Proportional control

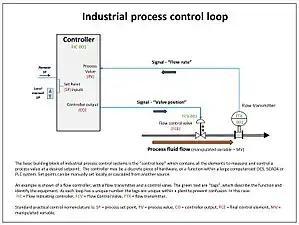
Flow control loop. If only used as a proportional controller, then there's always an offset between SP and PV.

Offset error is the difference between the desired value and the actual value, error. Over a range of operating conditions, proportional control alone is unable to eliminate offset error, as it requires an error to generate an output adjustment. While a proportional controller may be tuned (via adjustment, if possible) to eliminate offset error for expected conditions, when a disturbance (deviation from existing state or setpoint adjustment) occurs in the process, corrective control action, based purely on proportional control, will result in an offset error.